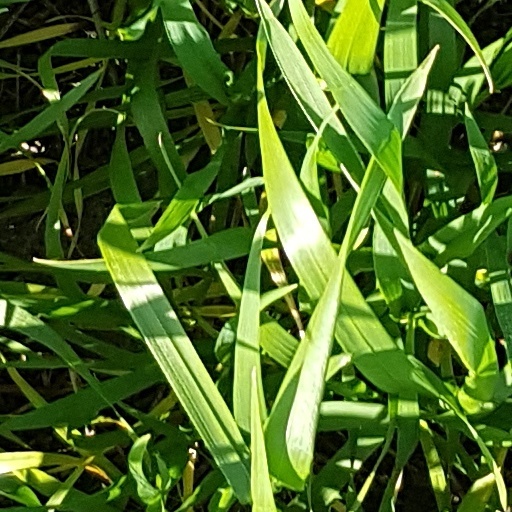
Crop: wheat